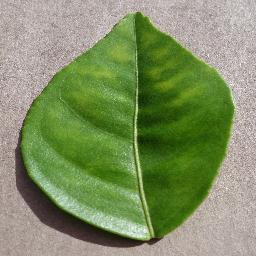
Label: Orange___Haunglongbing_(Citrus_greening)